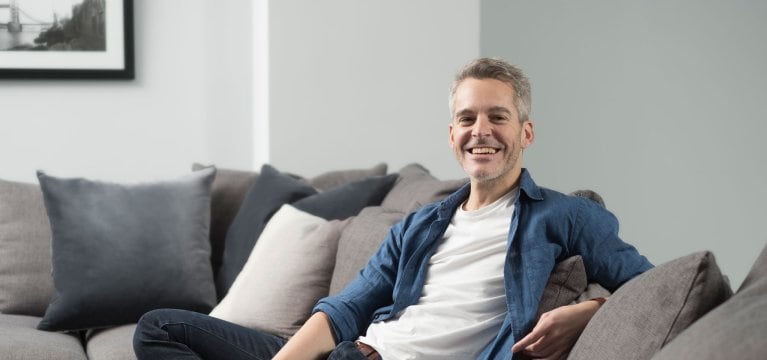
Gender: men